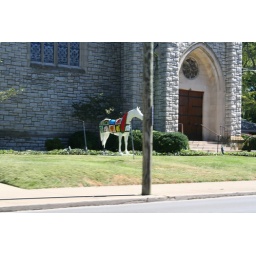
This unidentified horse is located in front of a church on Richmond Road.